Lake Abijatta

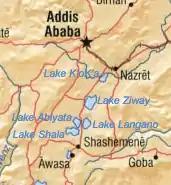

Lake Abijatta is an alkaline lake in Ethiopia. It lies in the Main Ethiopian Rift valley south of Addis Ababa, in the Abijatta-Shalla National Park.